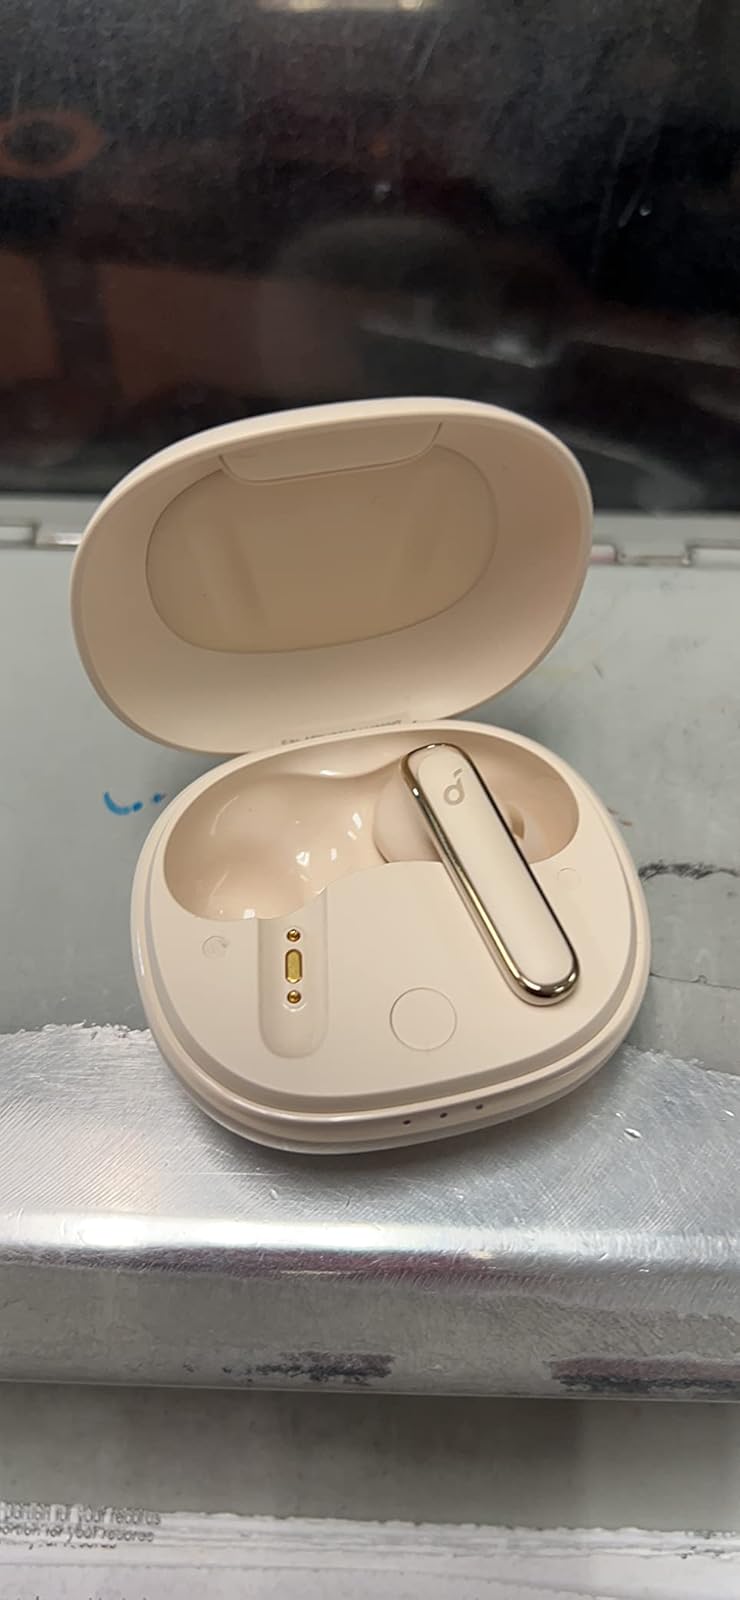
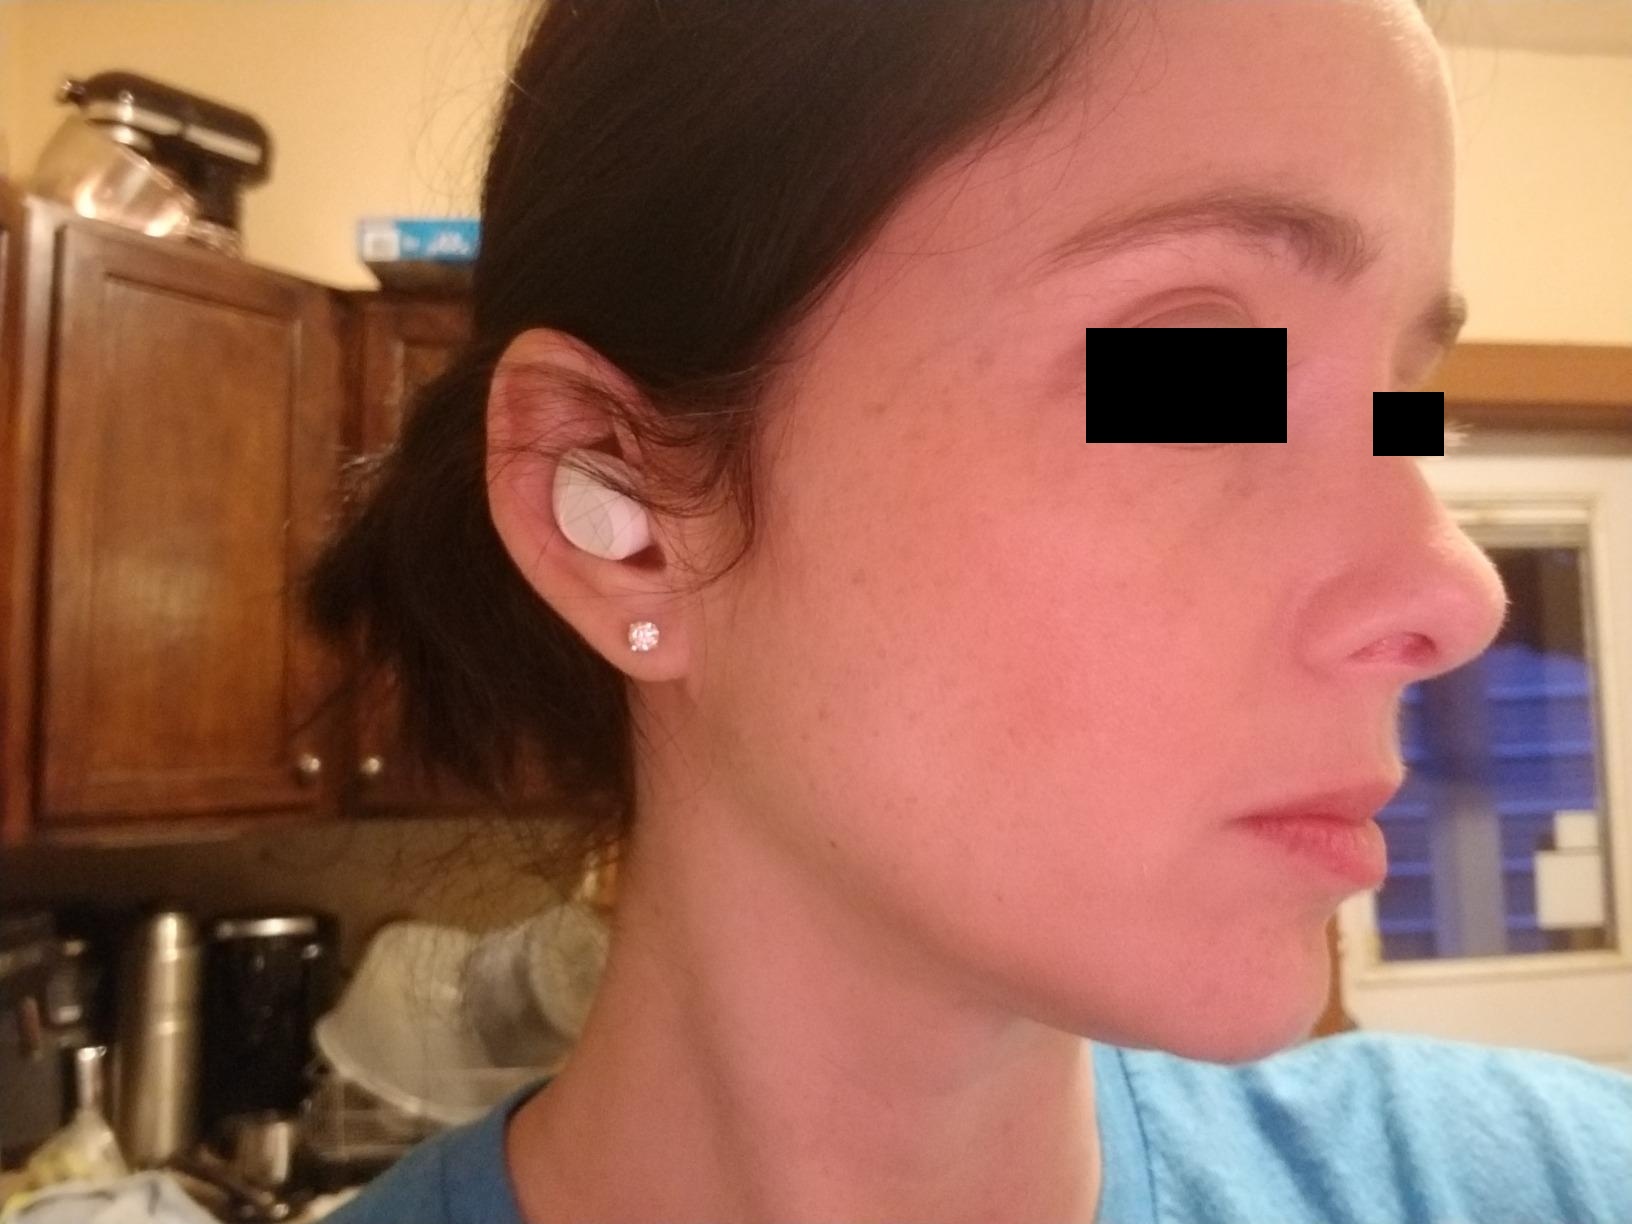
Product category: earbuds
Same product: no